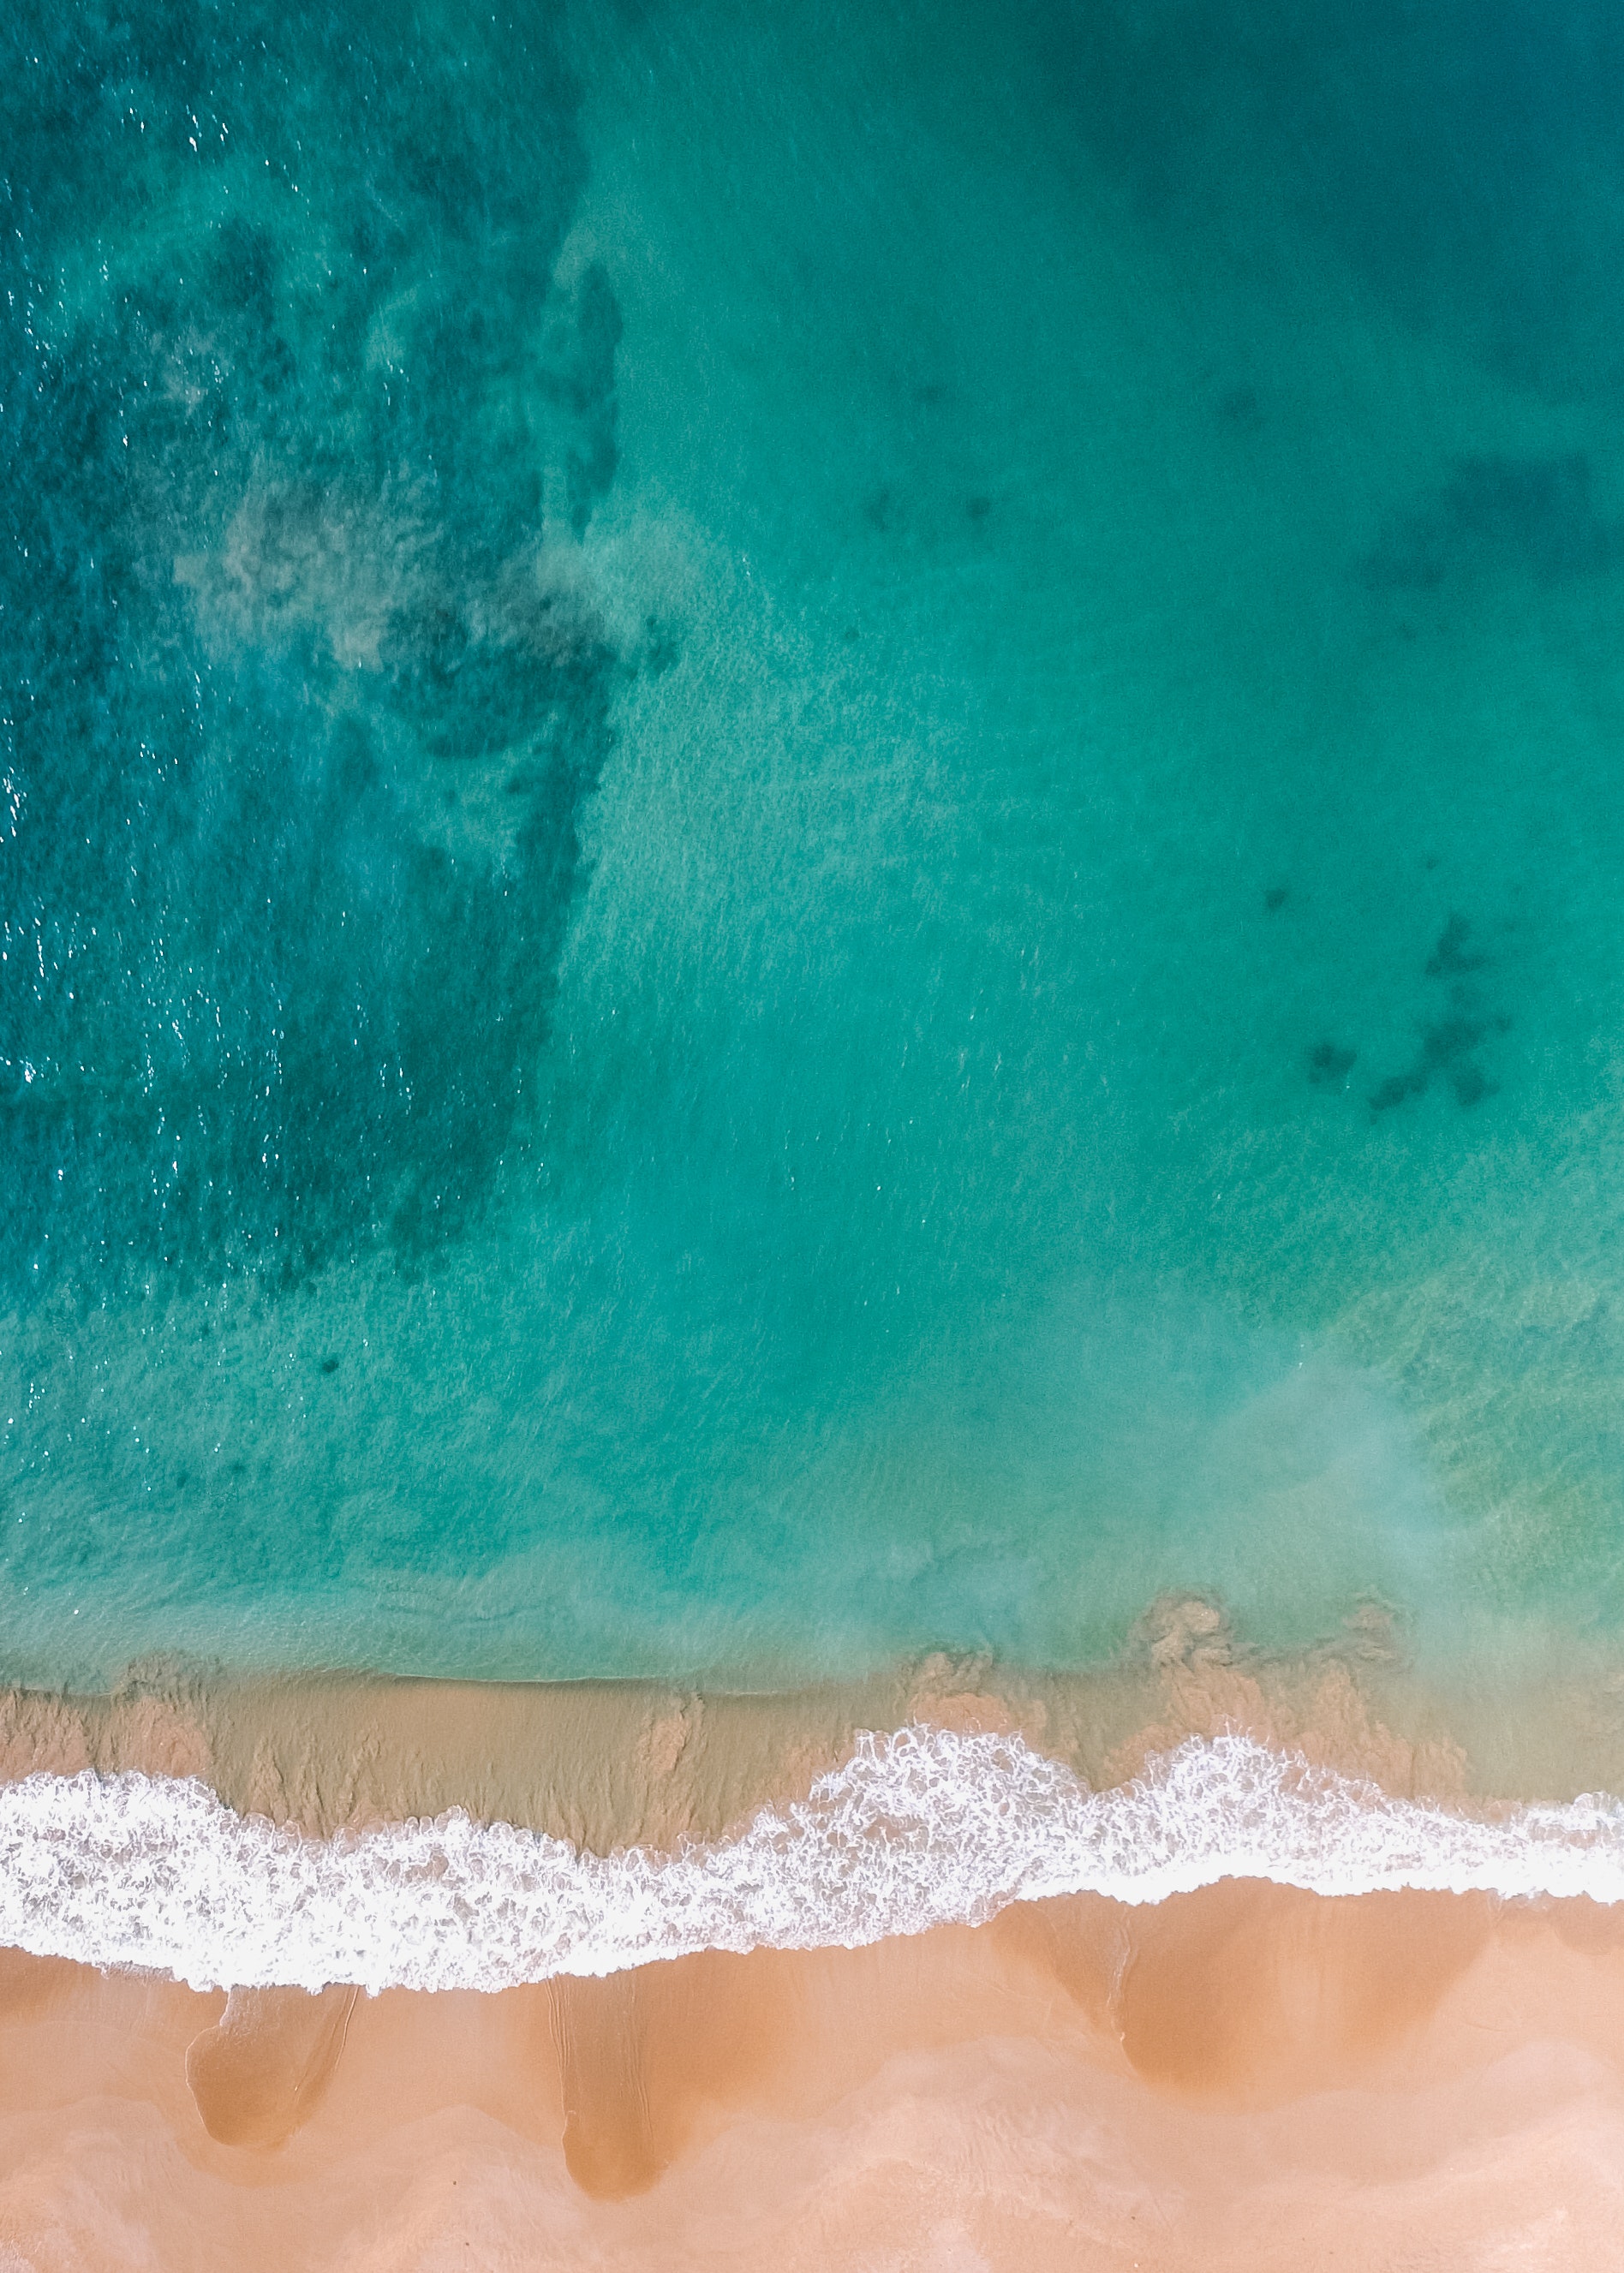
blue, aqua, turquoise, azure, sky, teal, wave, sea, water, ocean, vacation, caribbean, beach, wind wave, fashion accessory